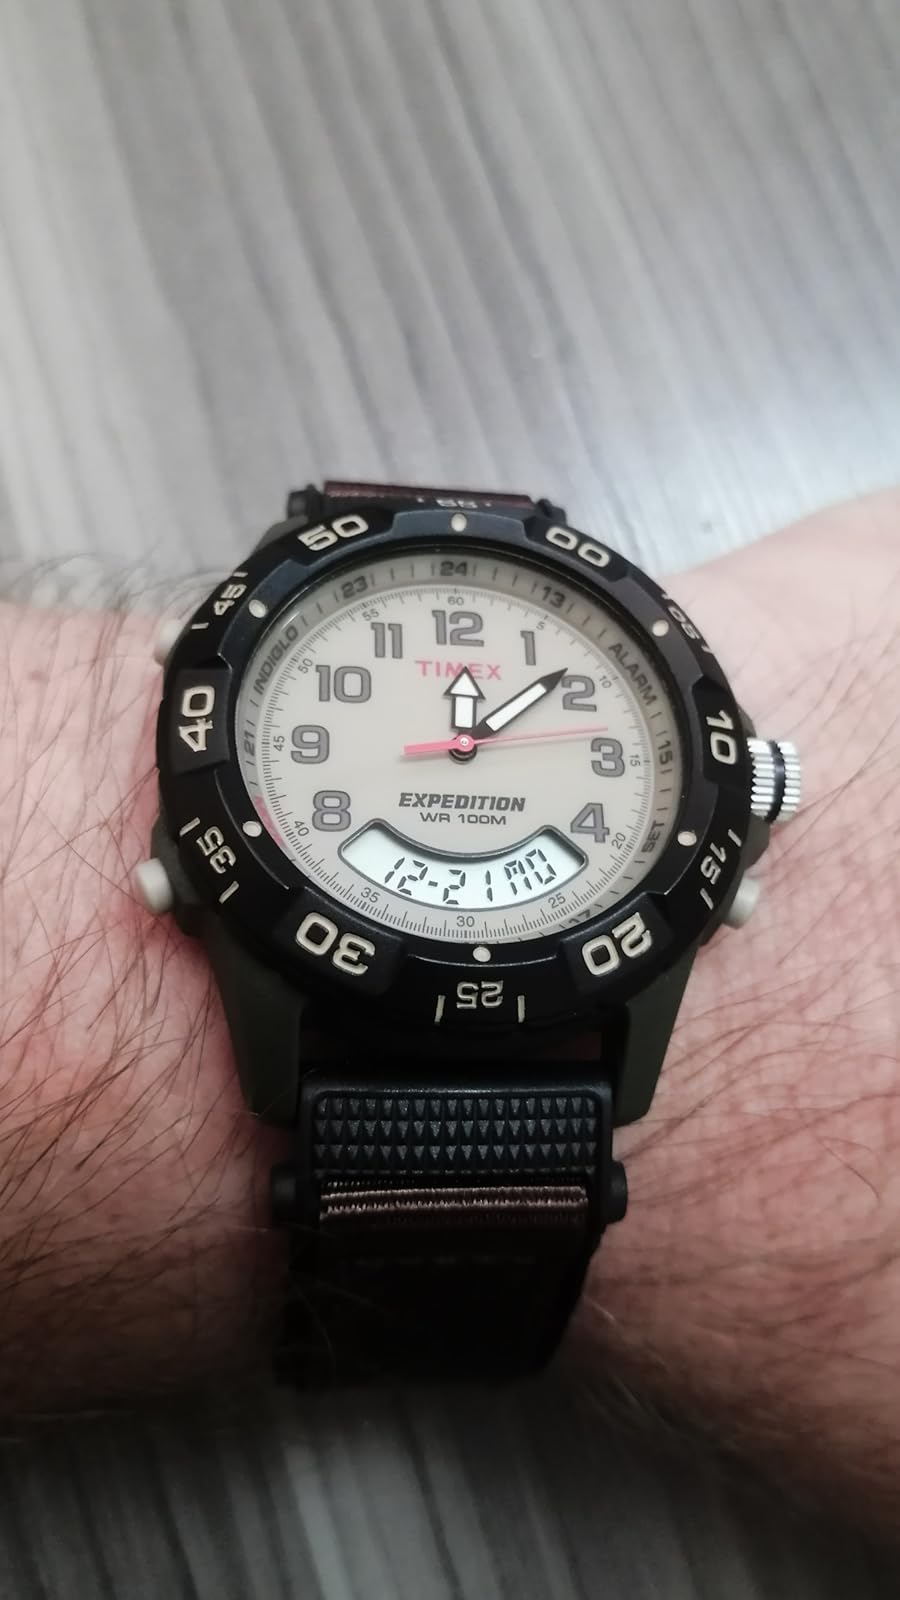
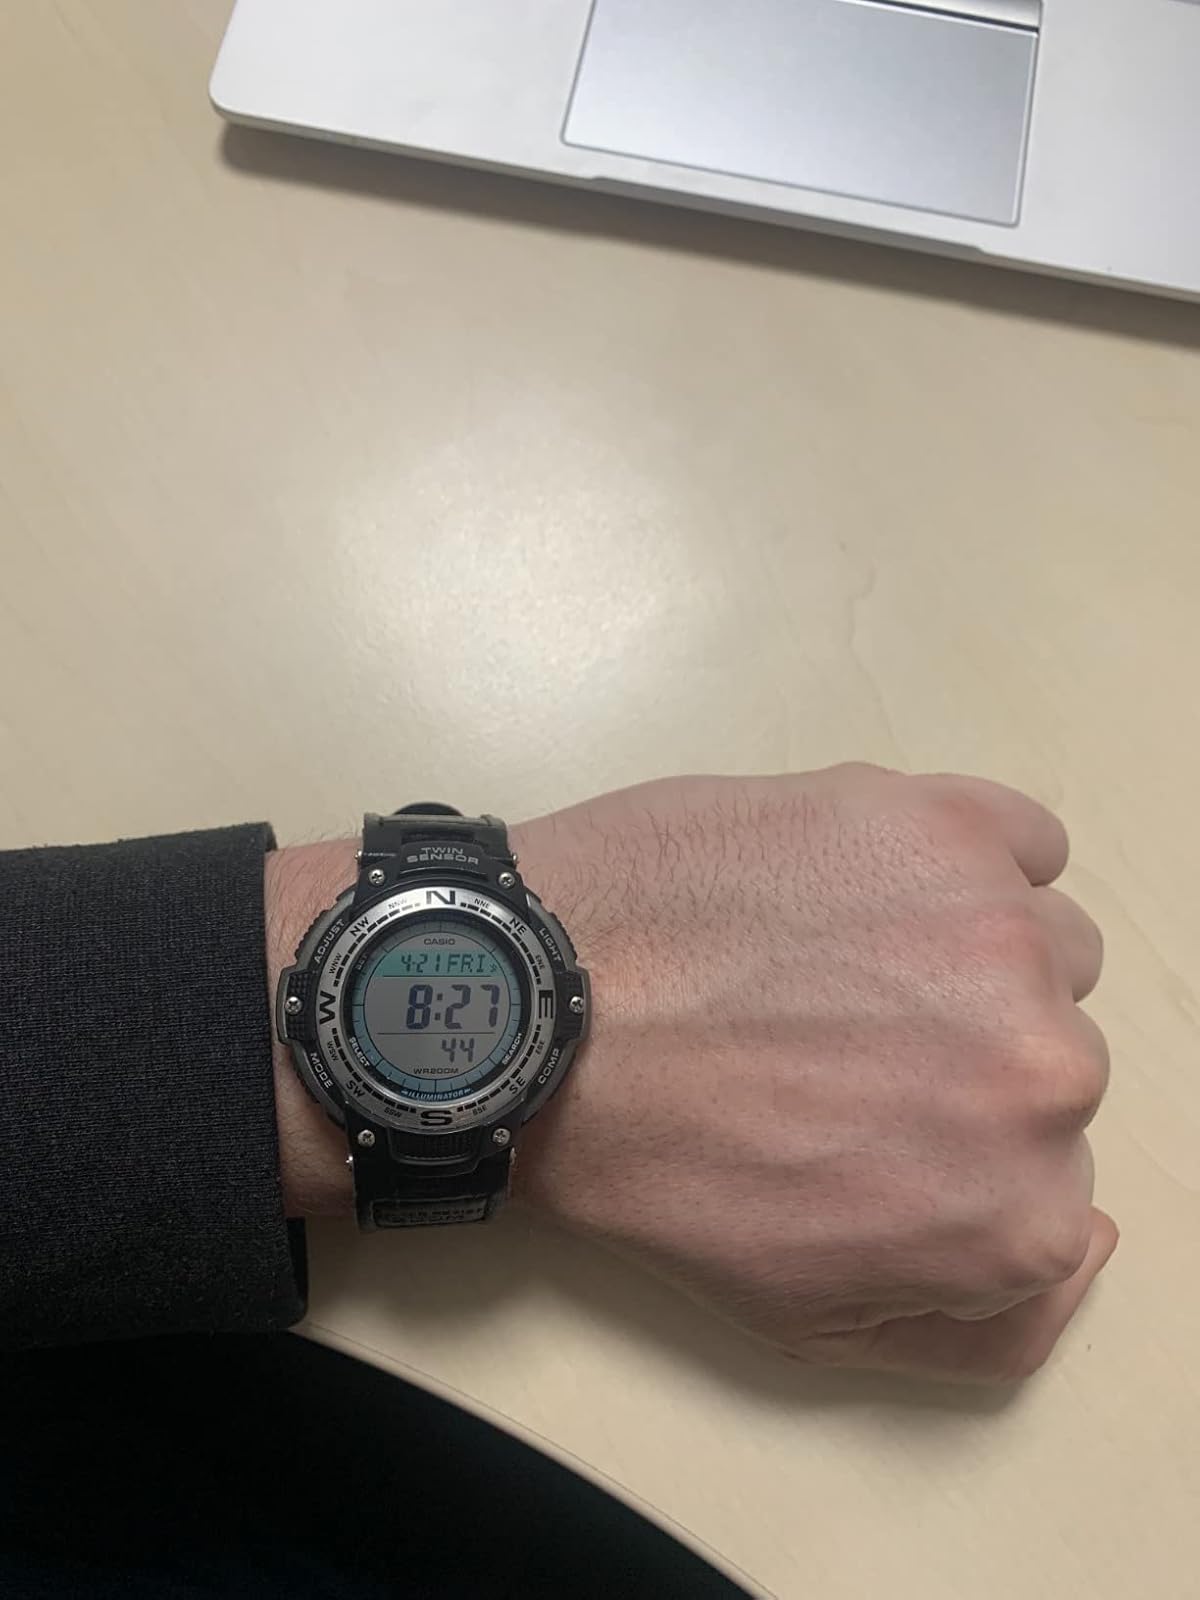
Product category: accessories_watch
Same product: no